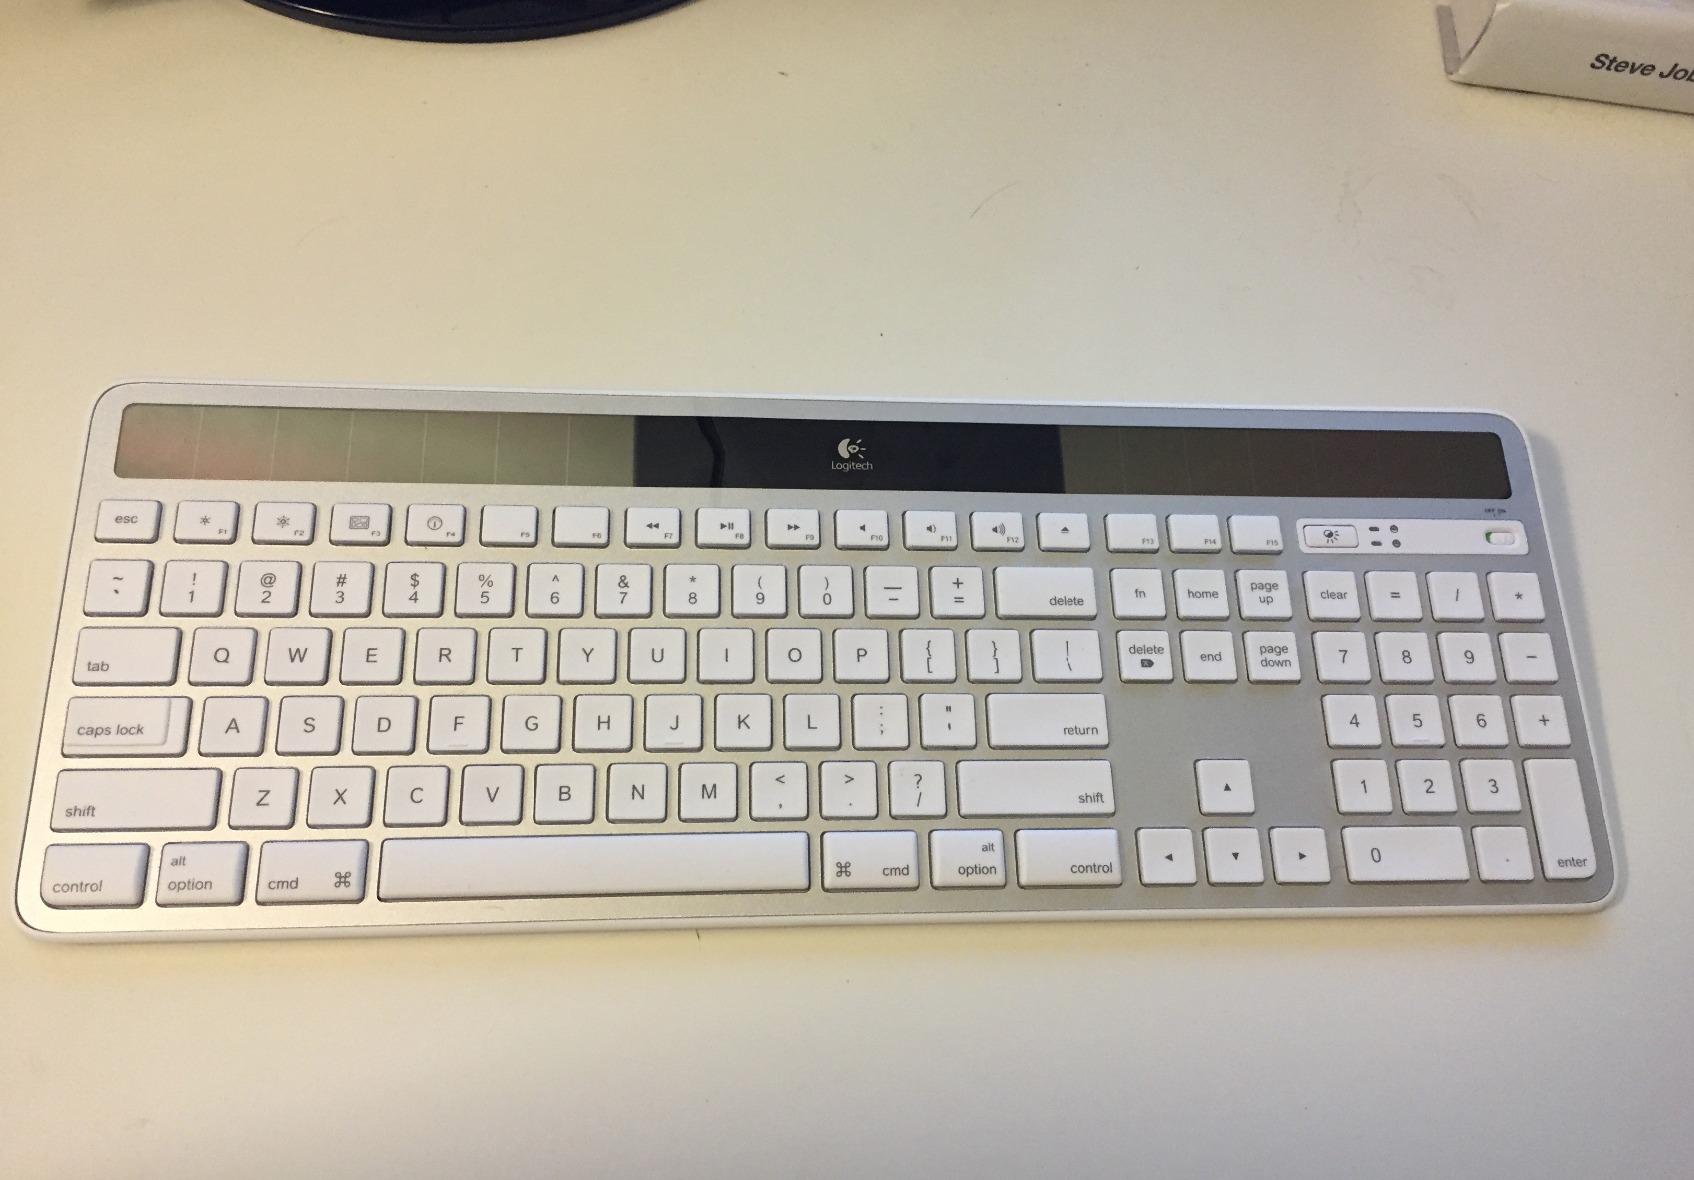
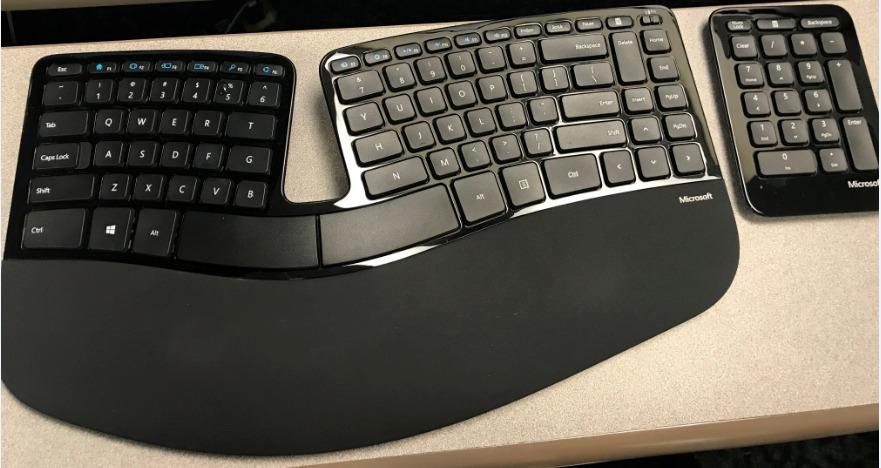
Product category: keyboard
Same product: no